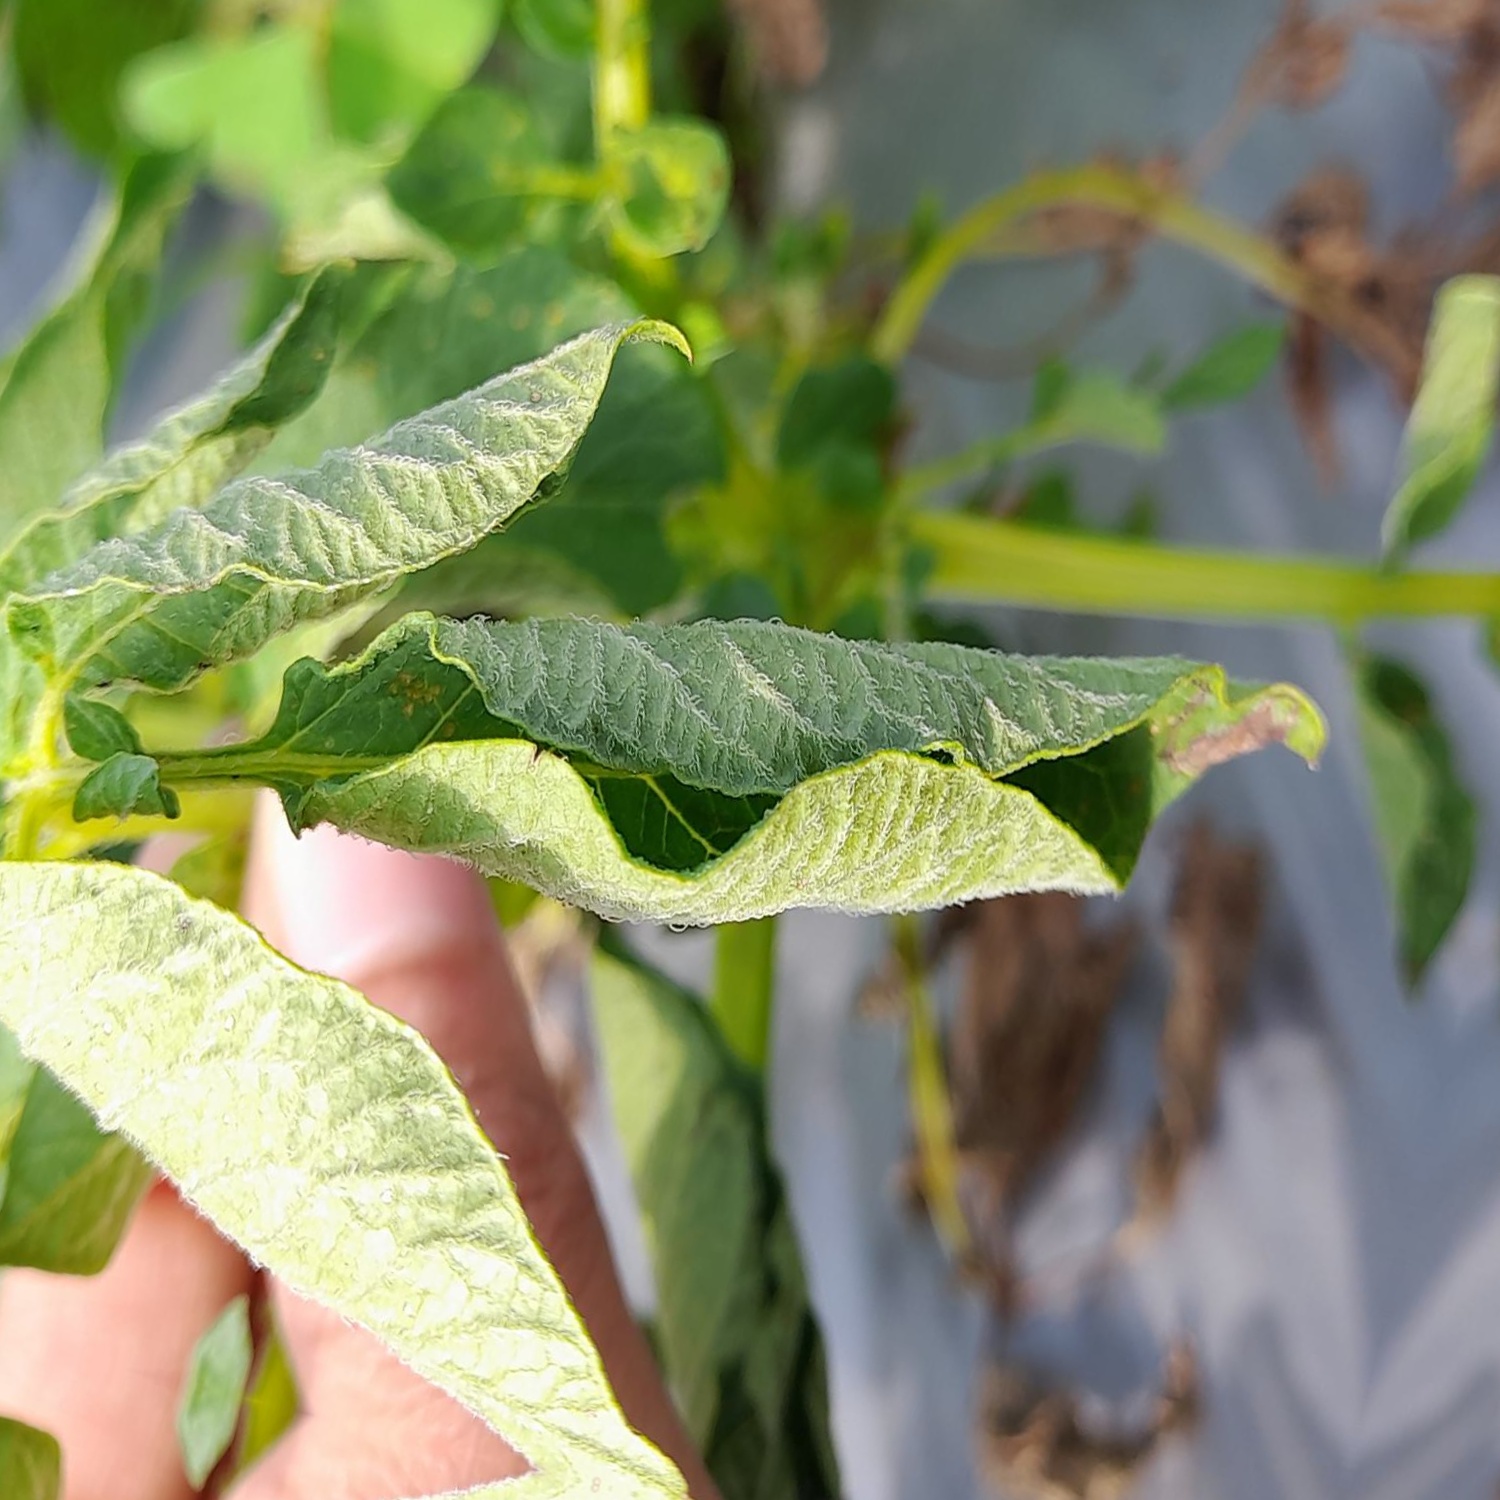
Etiqueta: Pudricion_Parda